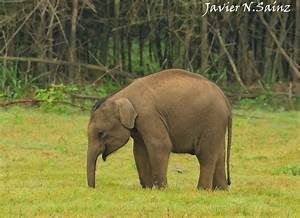
Label: elephant